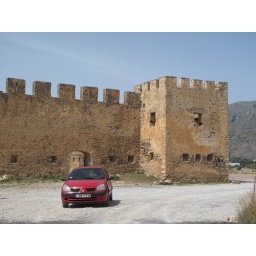
FRAGOKASTELLO - The red Renault, our one day car in Crete